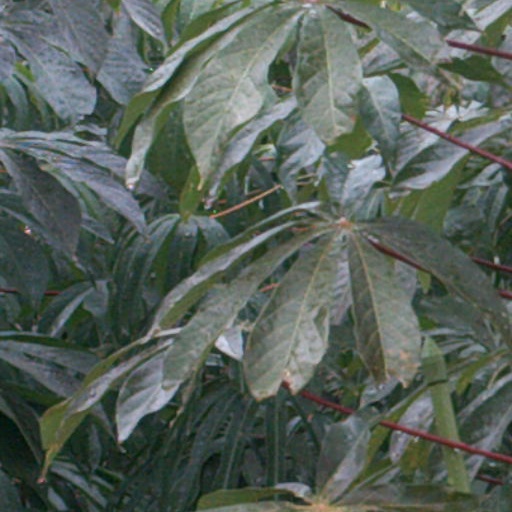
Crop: cassava